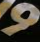
Number: 9